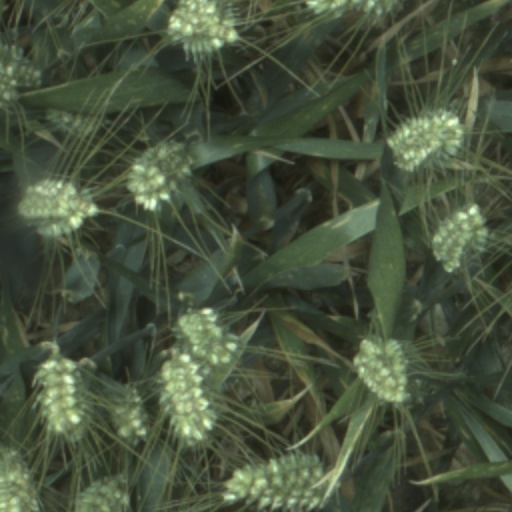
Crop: wheat